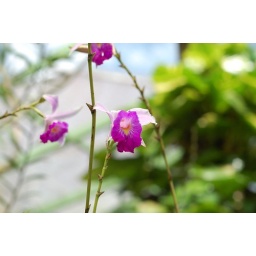
one of the many beautiful species in the plant nursery cum butterfly house